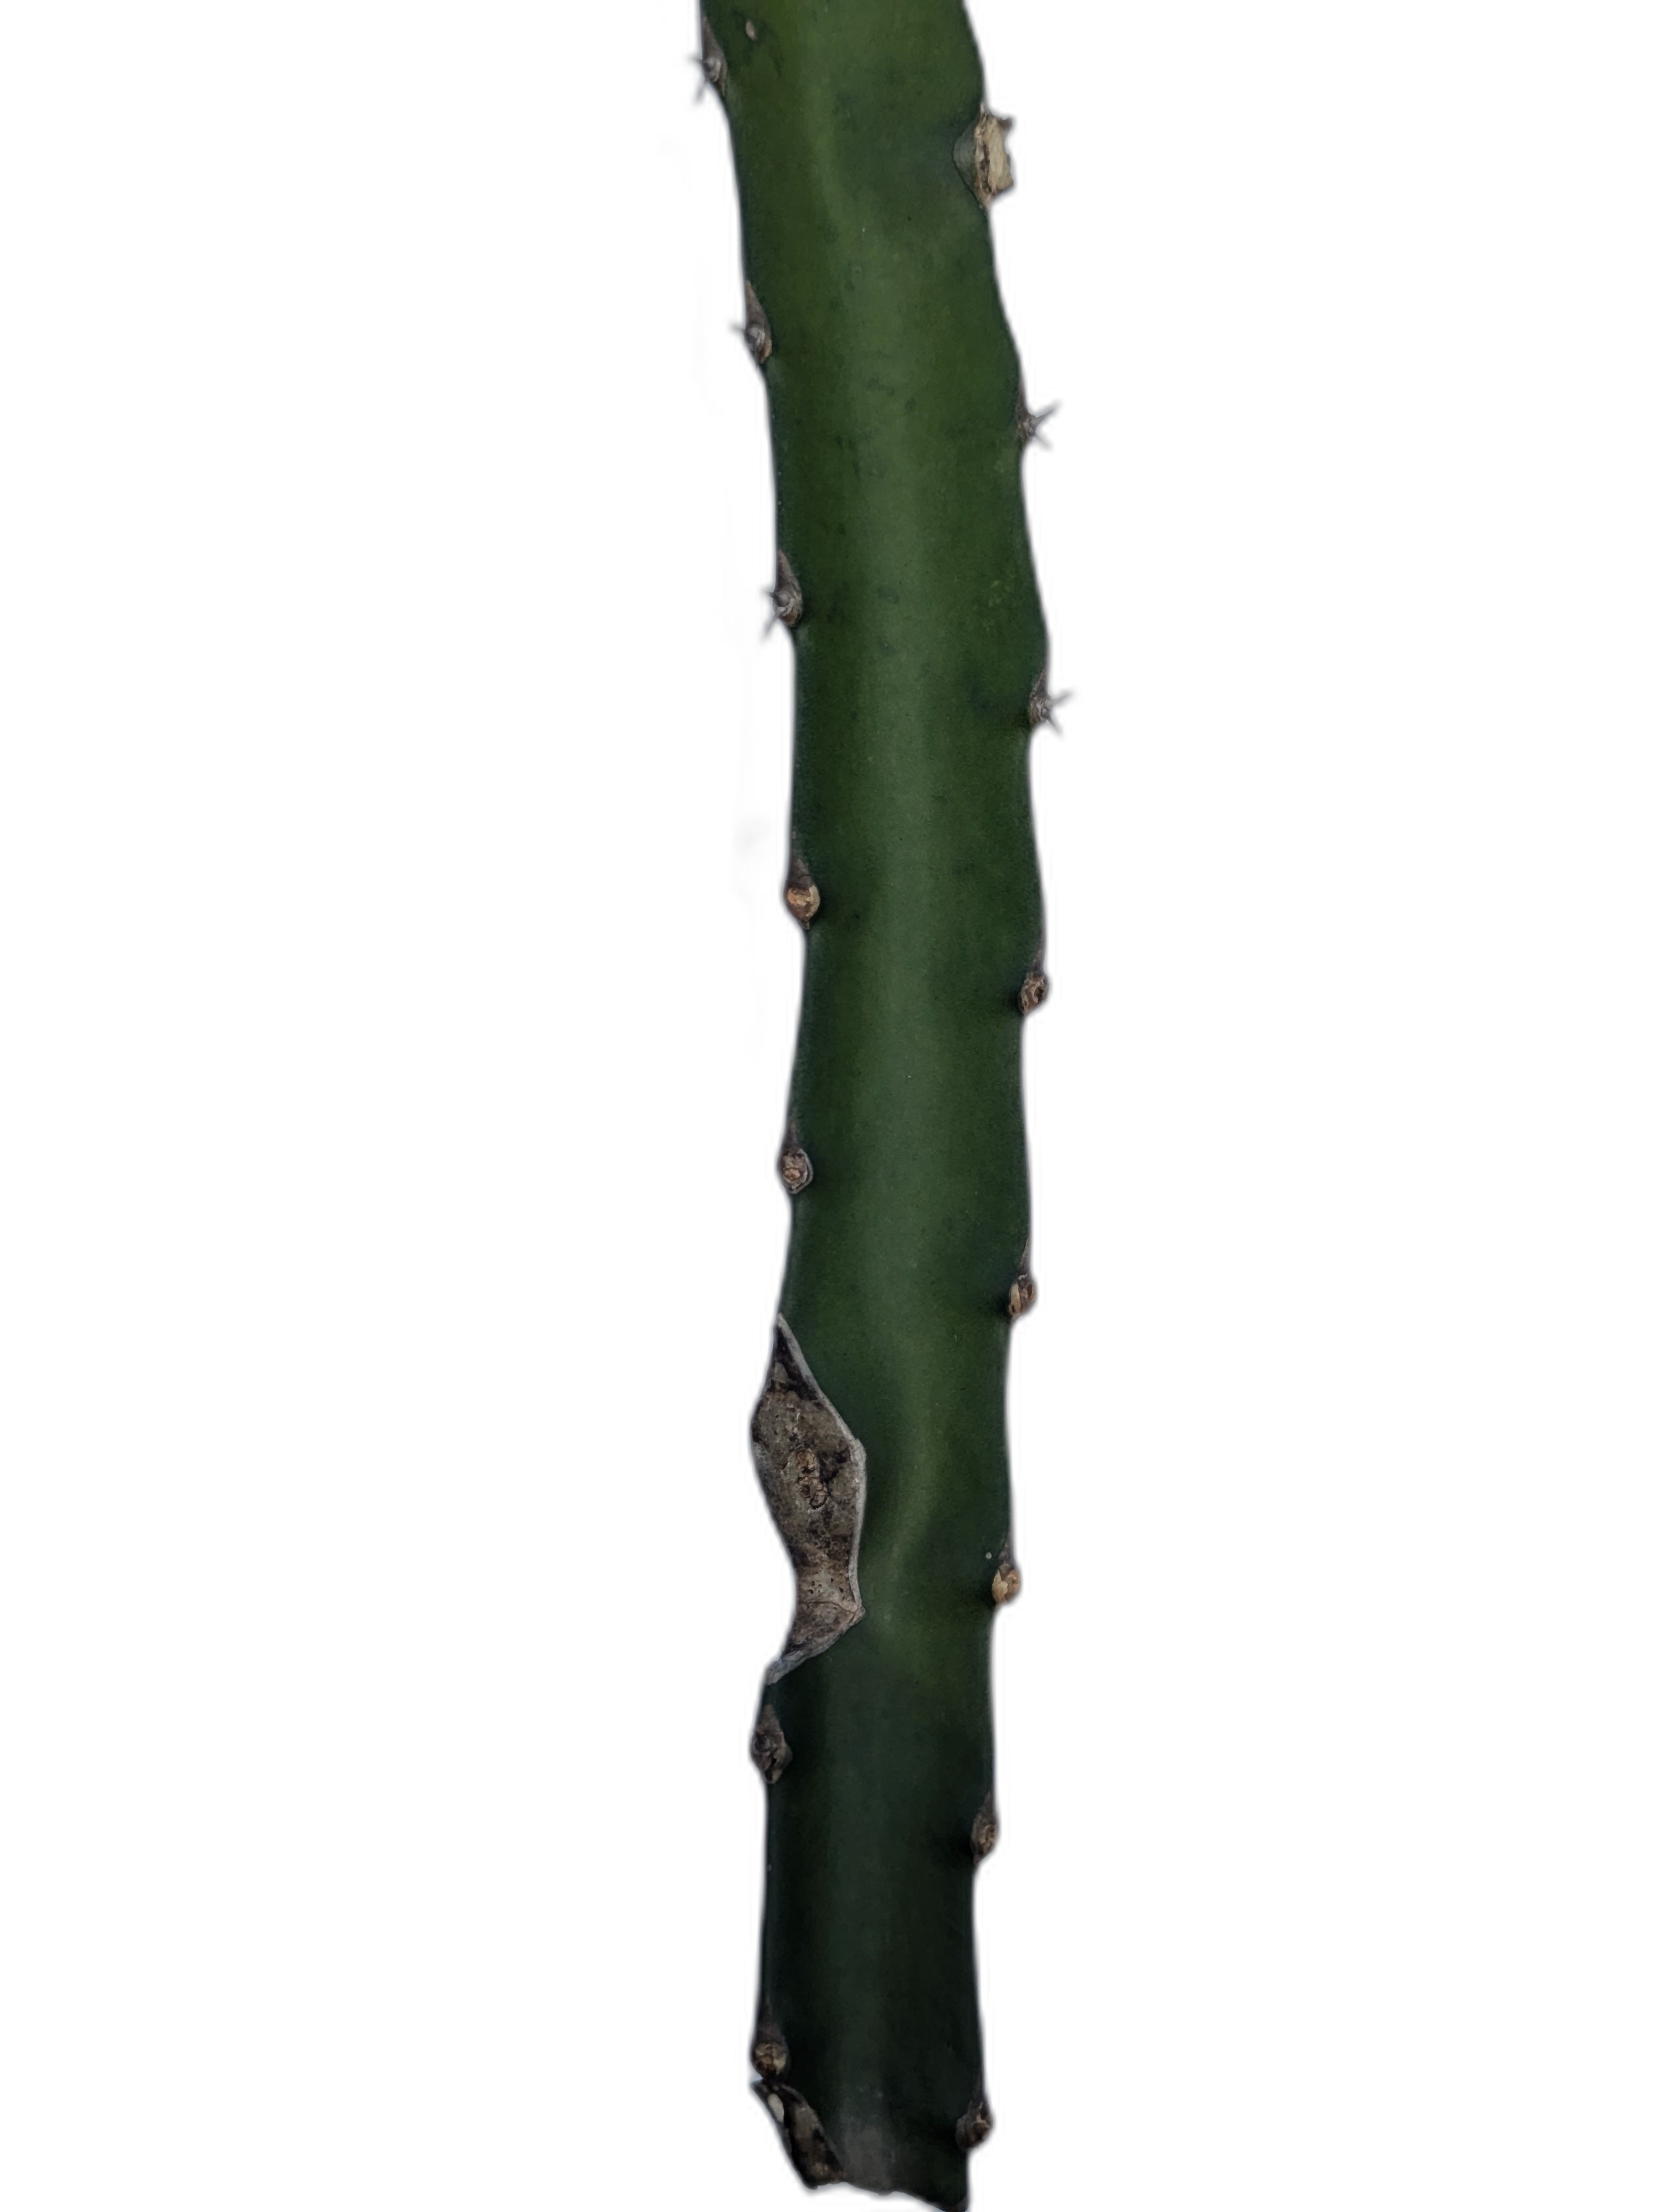
Label: Good leaf